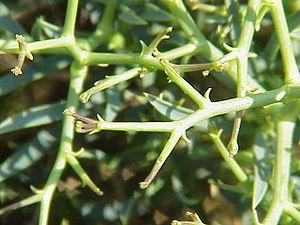
Le buplèvre épineux est un sous-arbrisseau de la famille des Apiaceae, appartenant au genre buplèvre, qui en Europe se rencontre en Espagne mais aussi au Maroc.